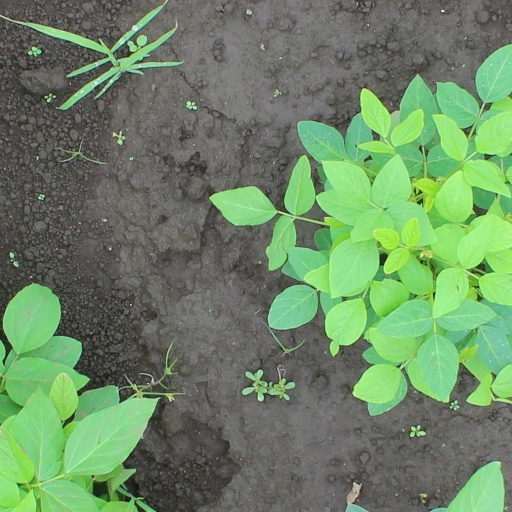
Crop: soybean